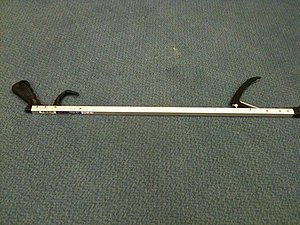
Gribetang
Gribetang
En gribetang er til at samle ting op uden at skulle bukke sig.